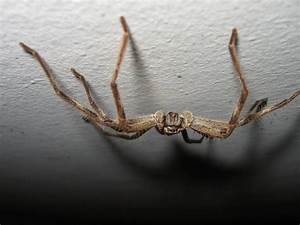
Label: ragno